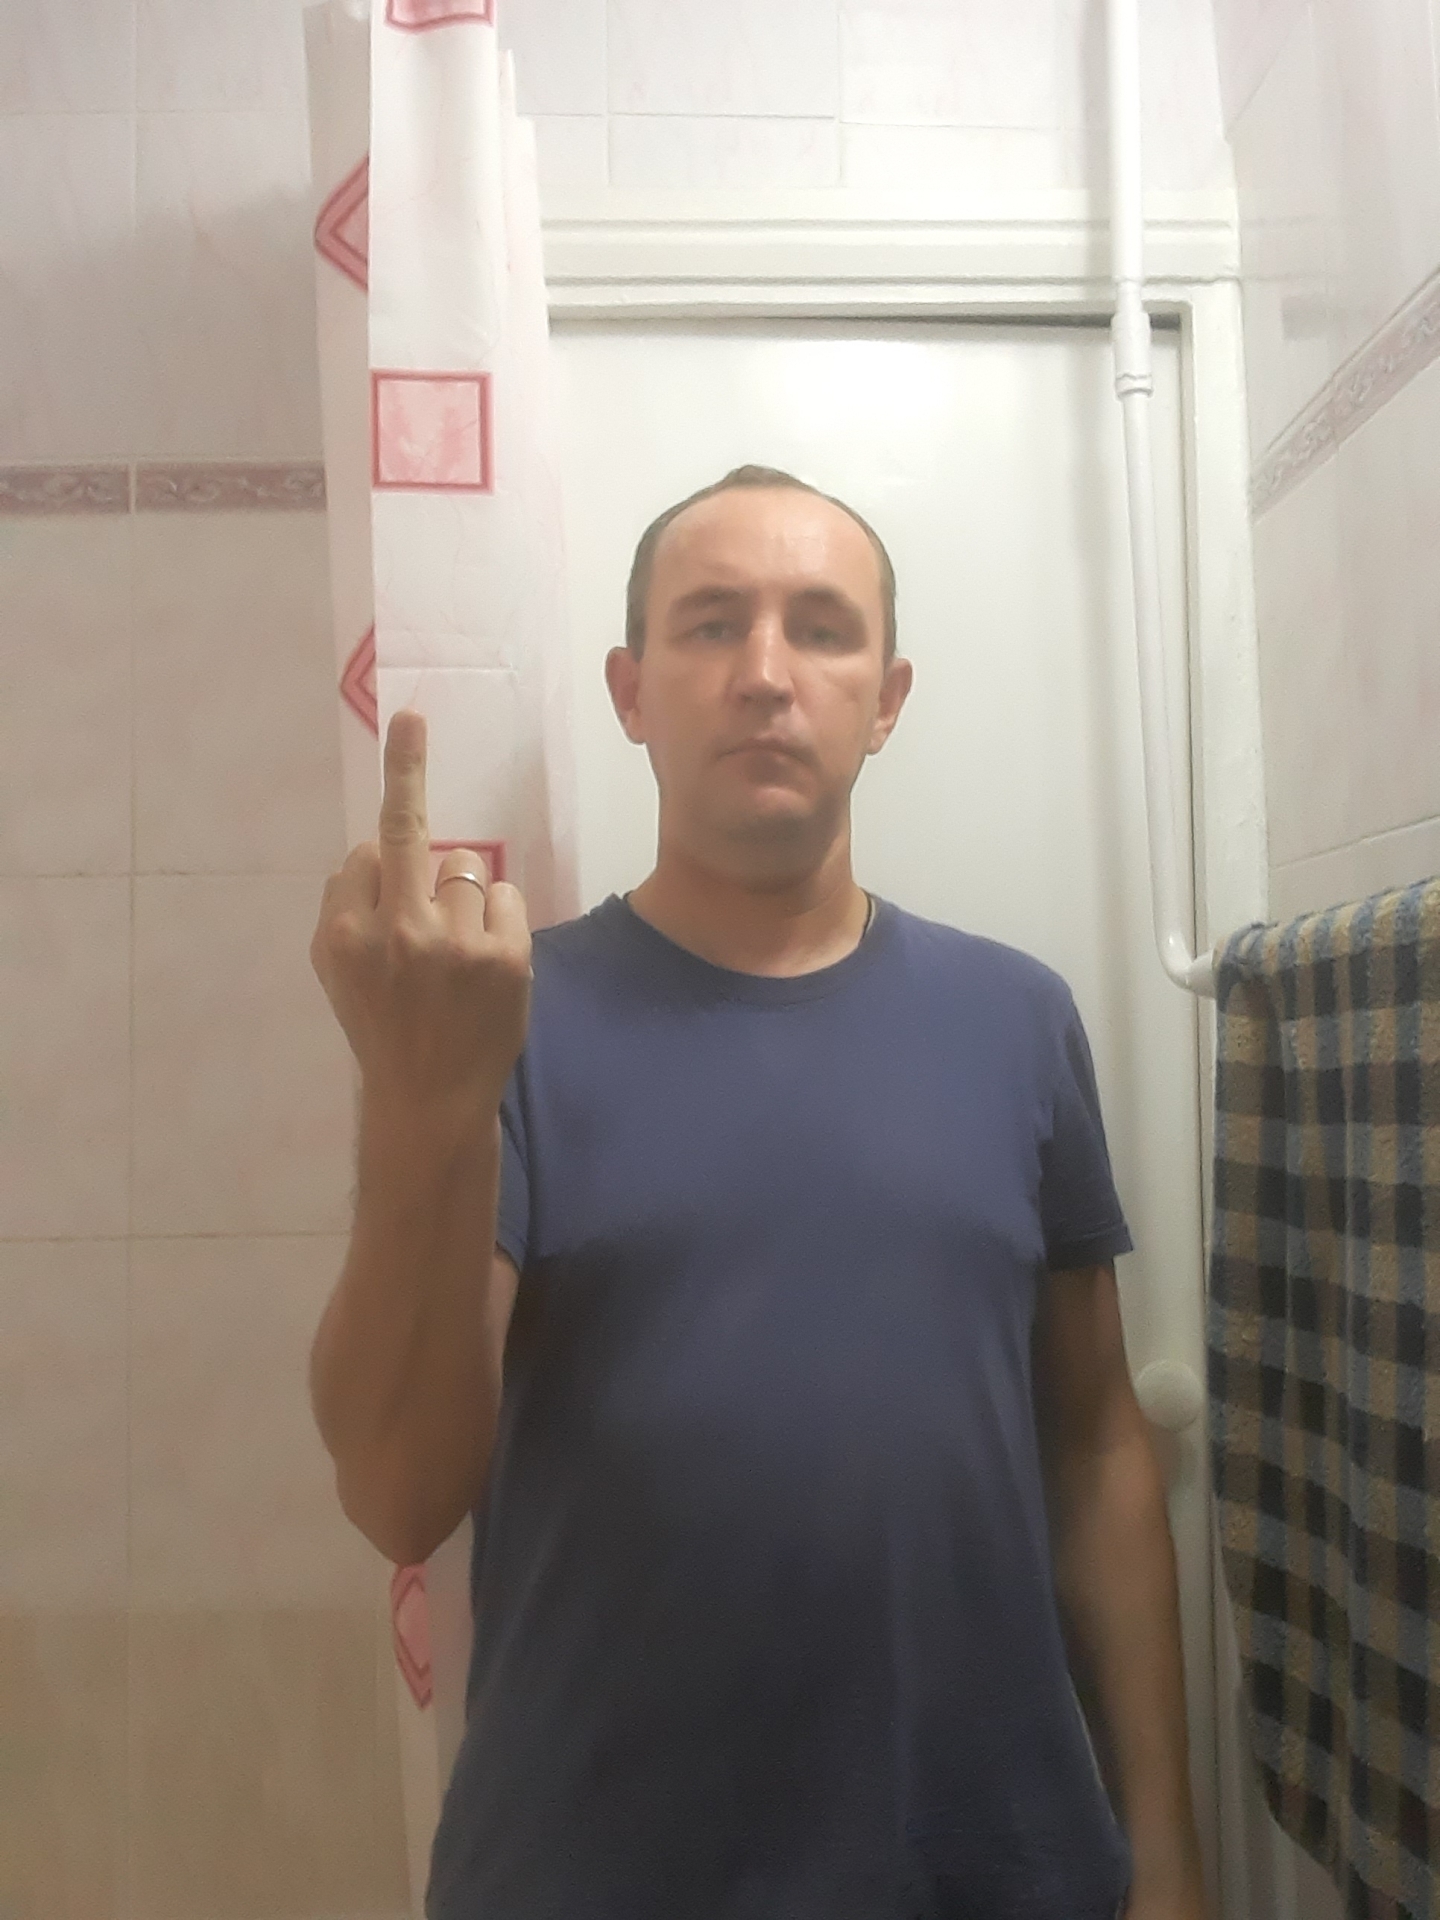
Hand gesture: middle_finger